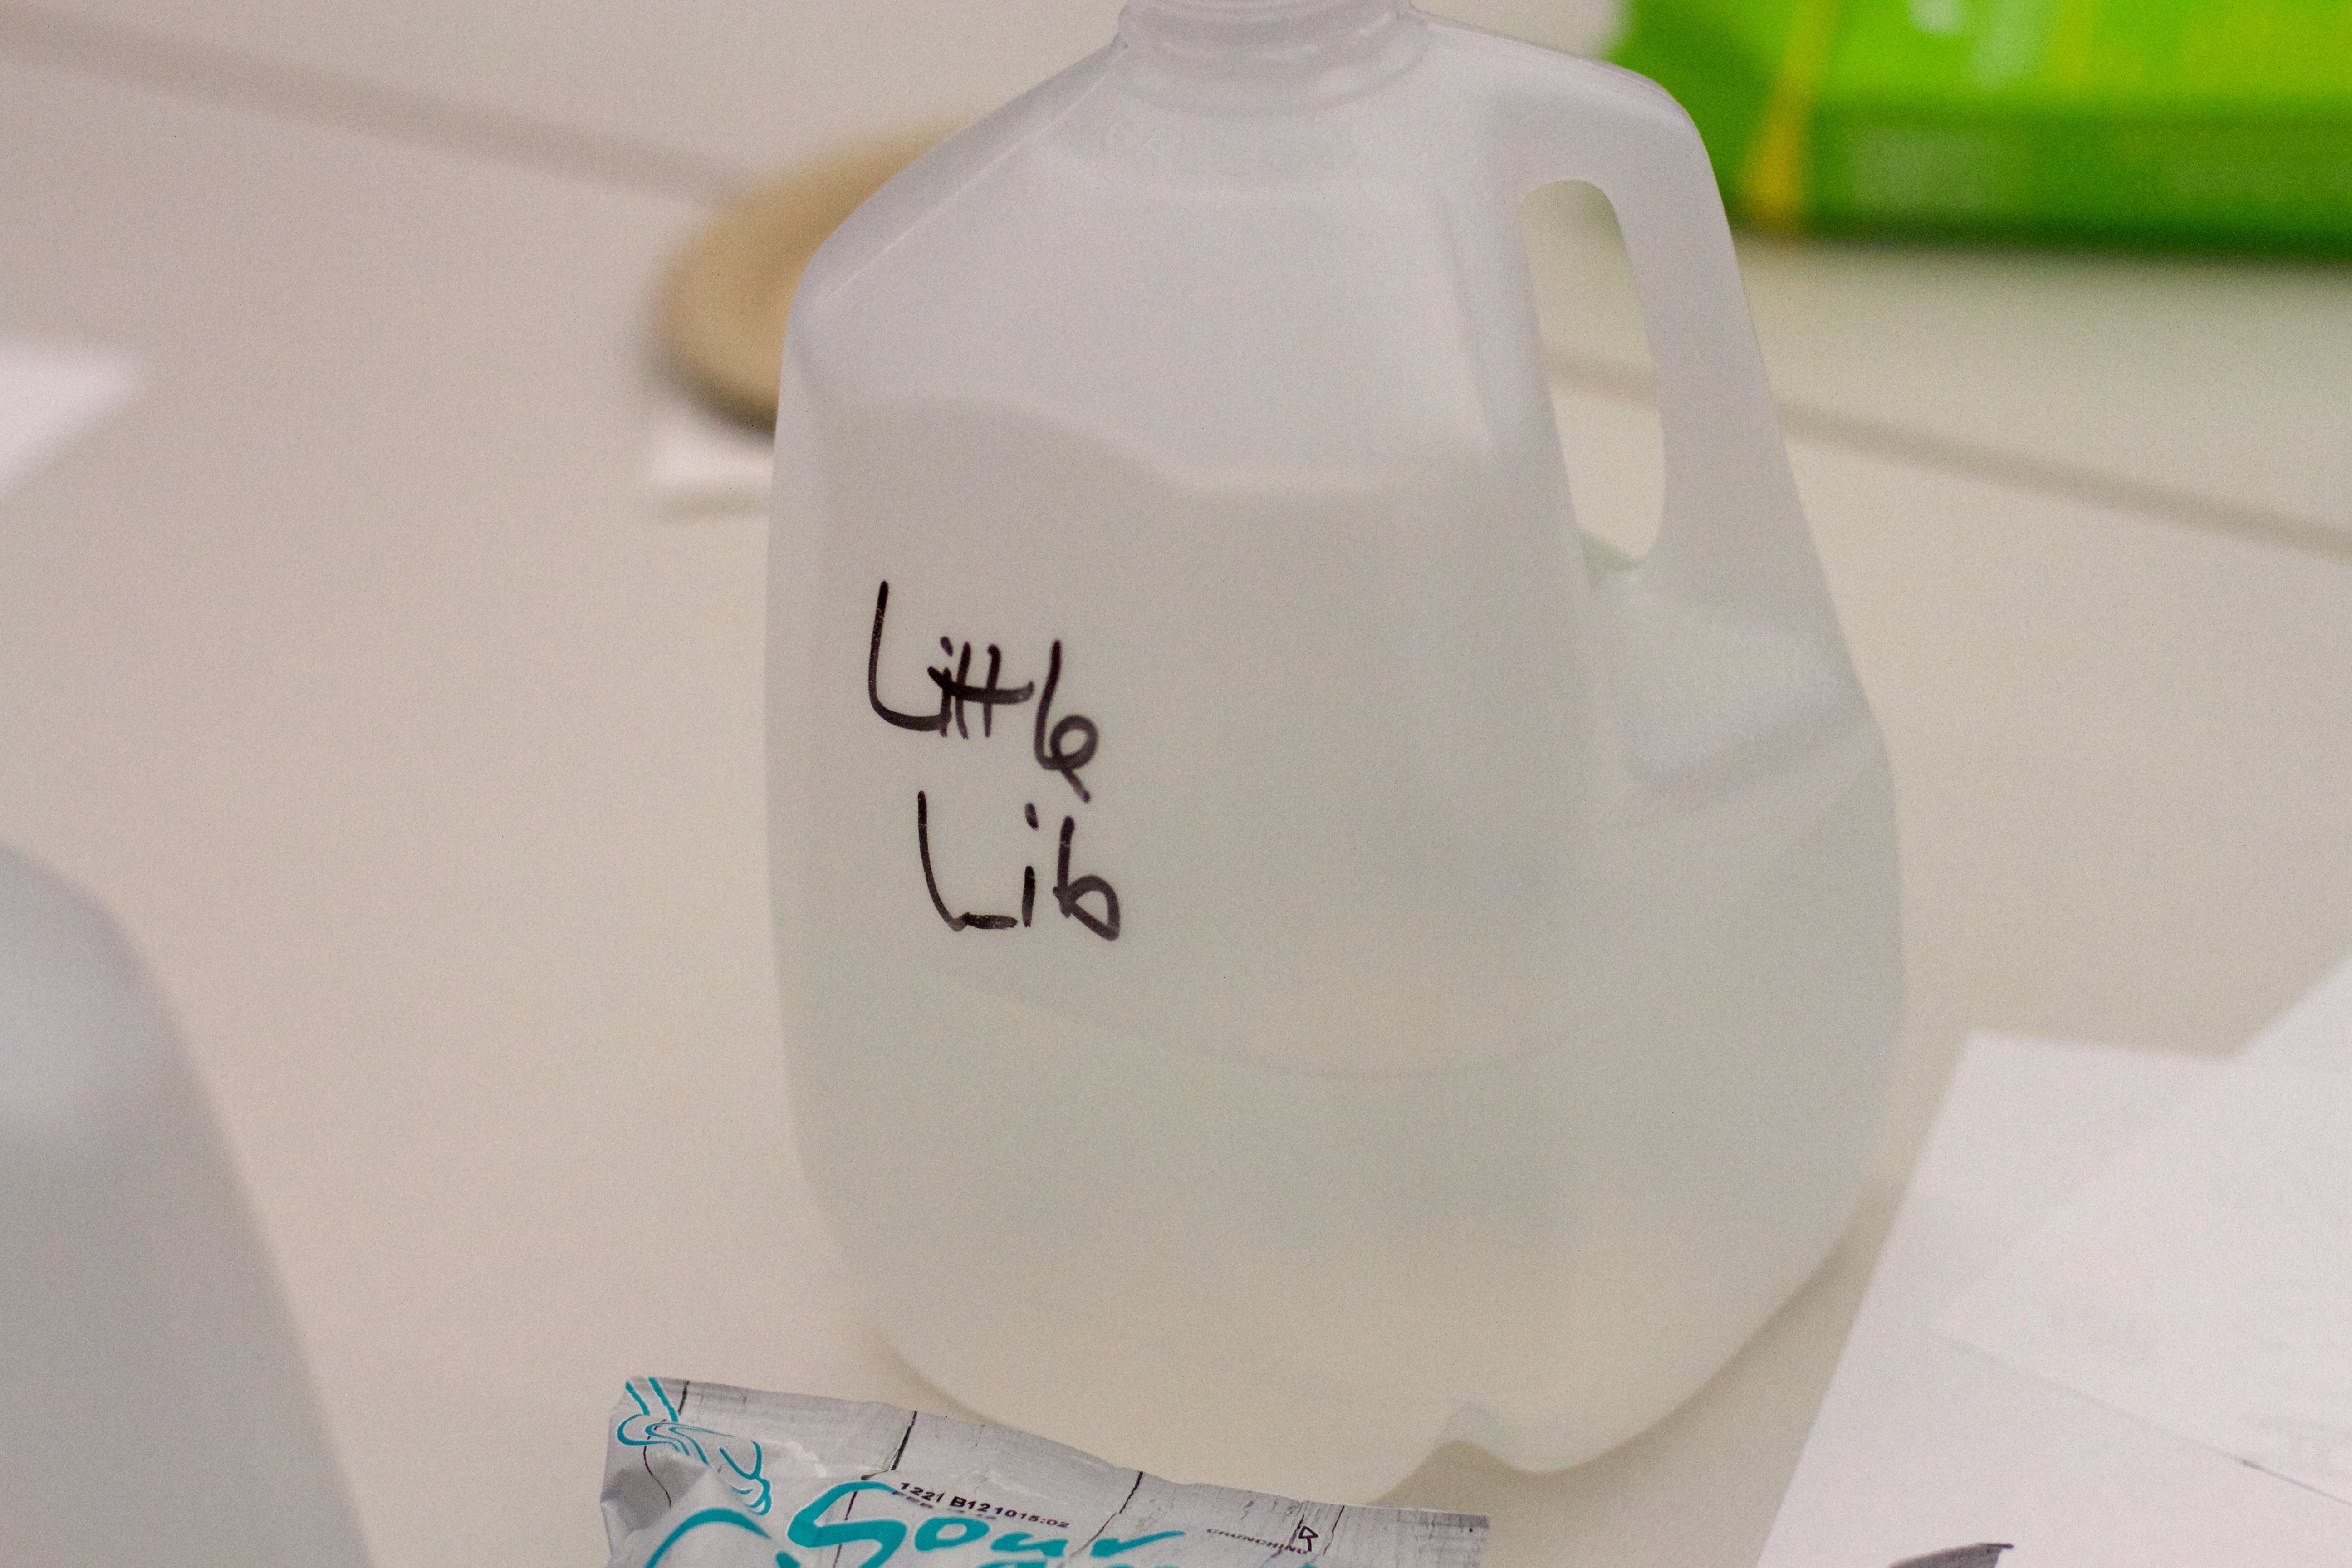
hand, ceramic, bottle, lighting, product, porcelain, drinkware